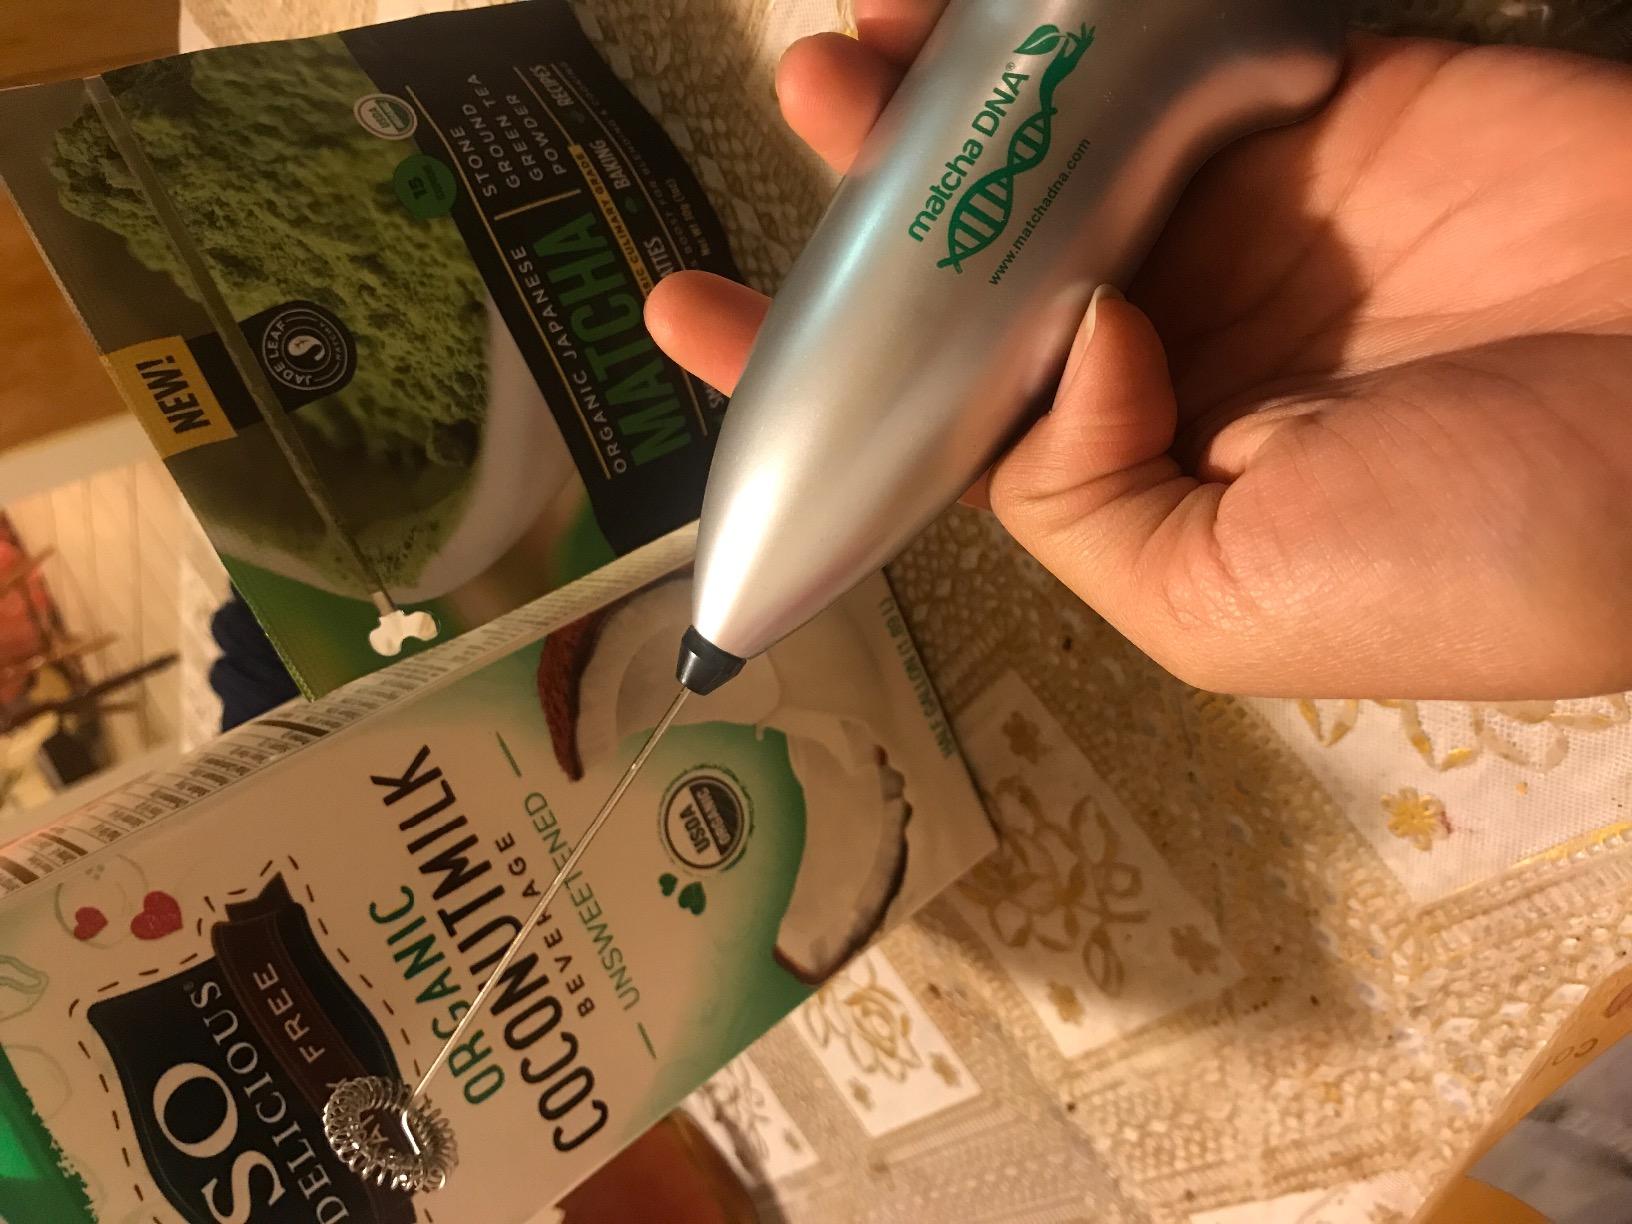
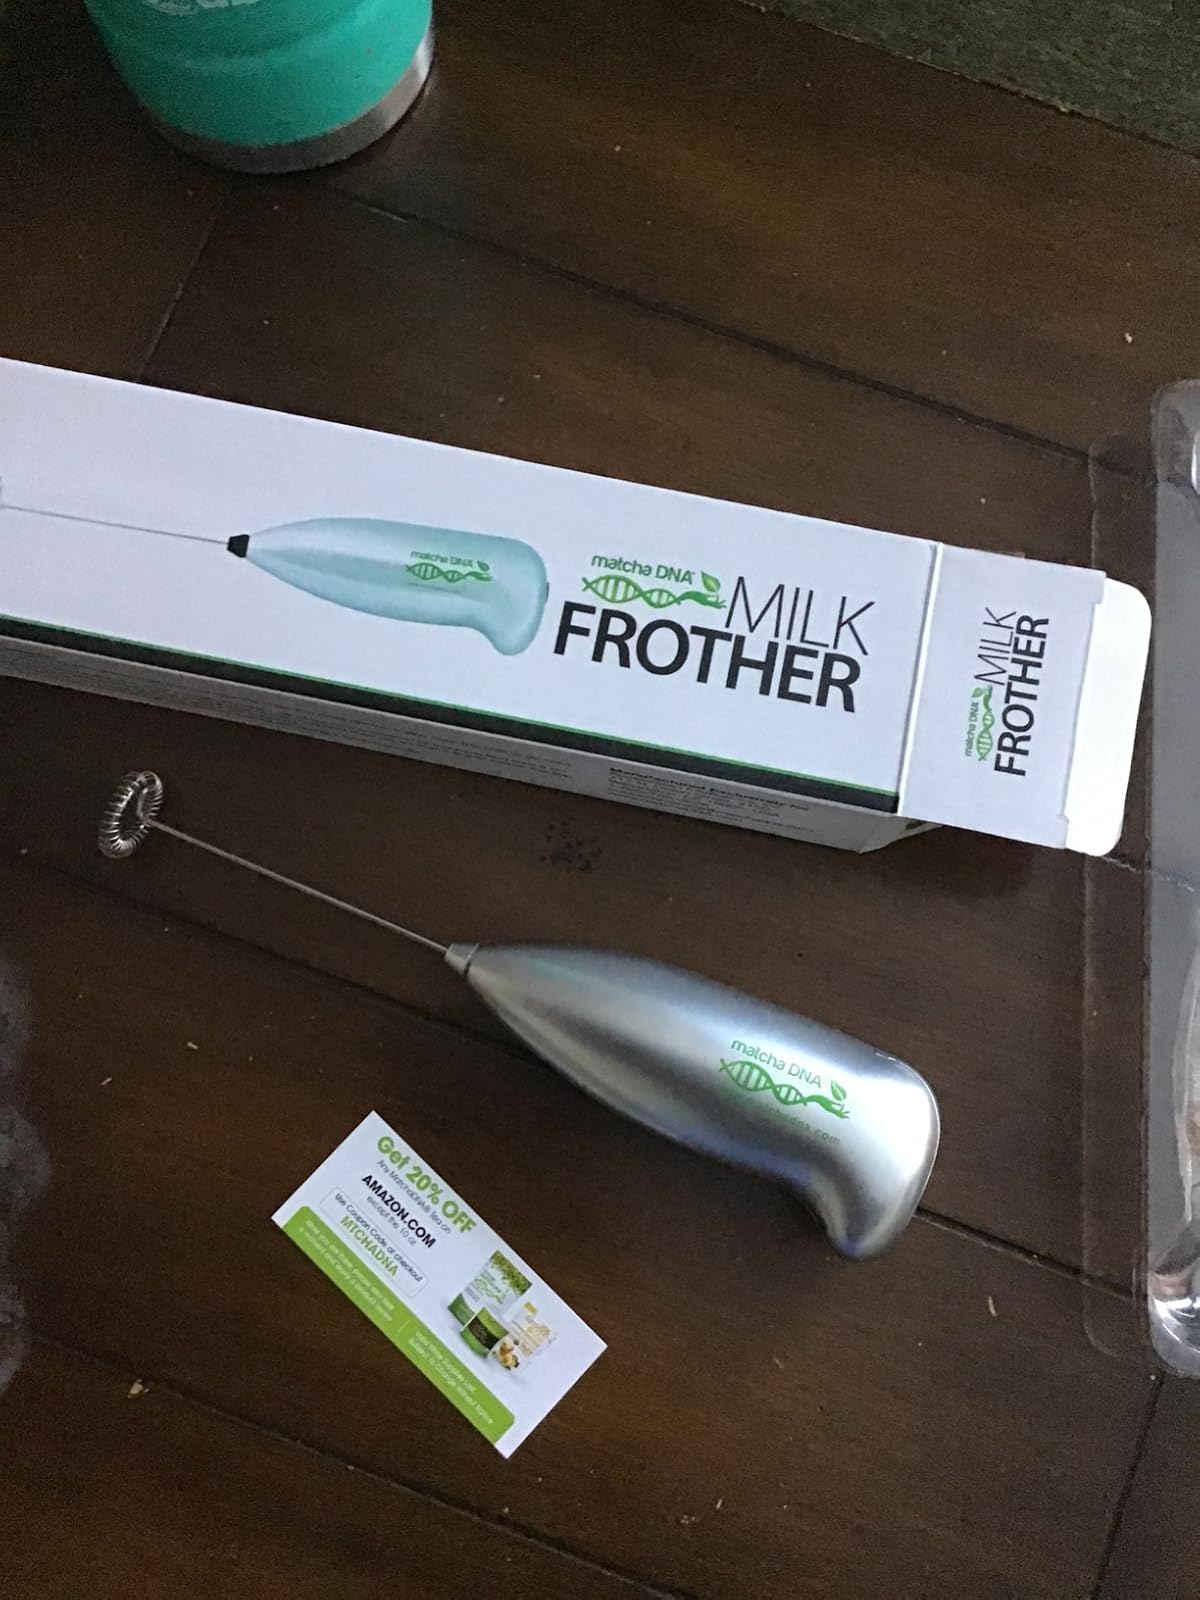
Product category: items_mixer
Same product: yes